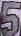
Number: 5